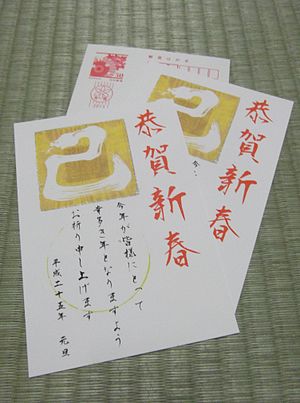
Japansk nytår / Nytårskort
Japanske nytårskort.
Det japanske nytår er en af de vigtigste årlige japanske traditioner, der er blevet fejret gennem århundreder, og som har en række særlige skikke tilknyttet.